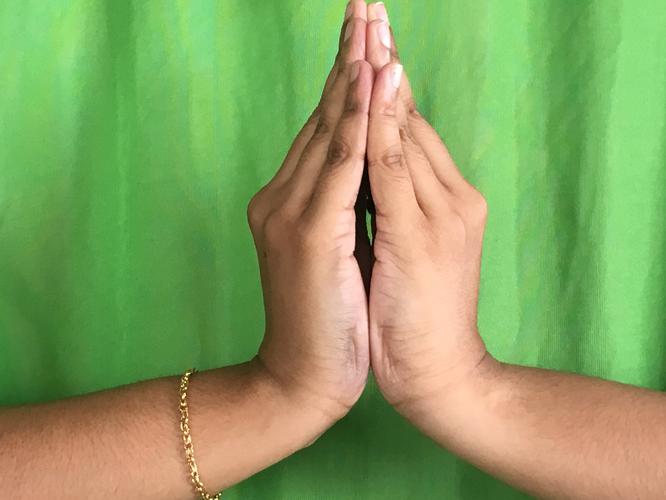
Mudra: Kapotham
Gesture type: double_hand